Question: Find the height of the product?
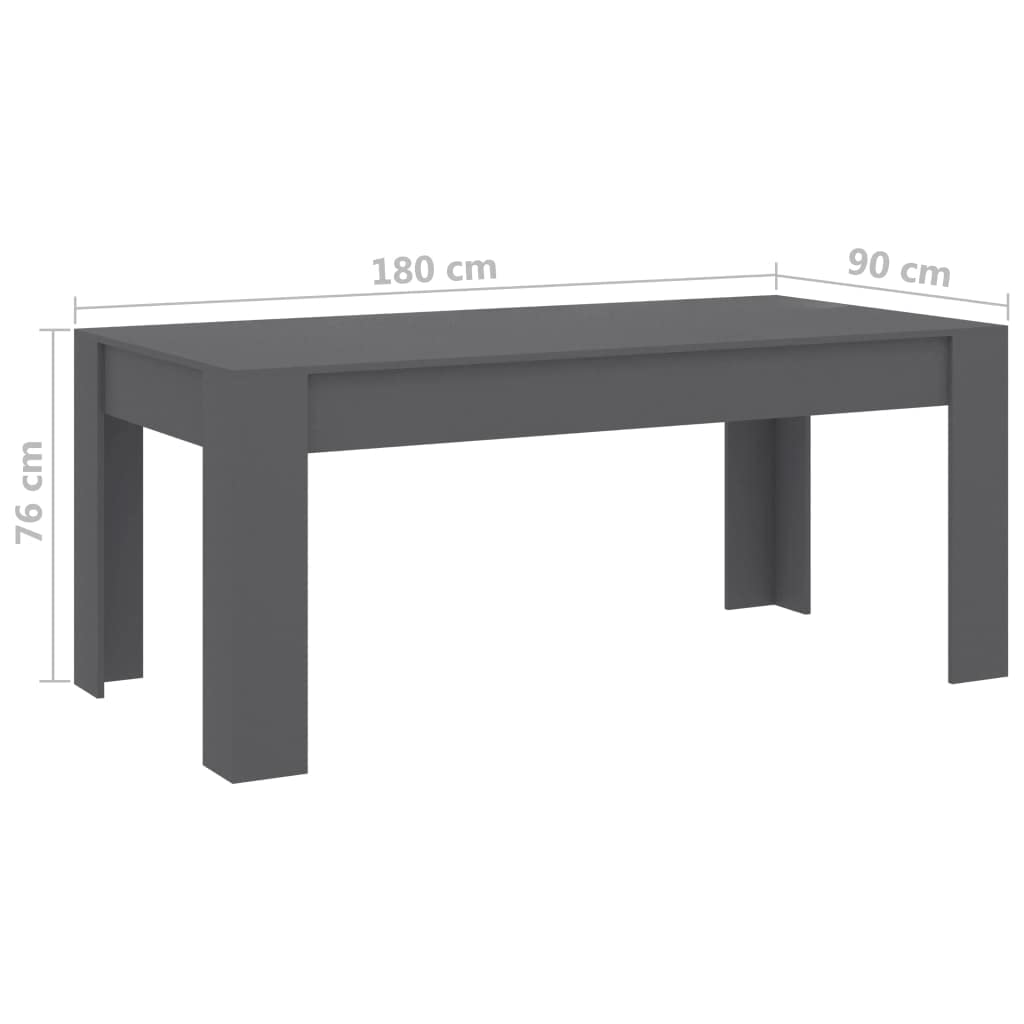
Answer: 76.0 centimetre